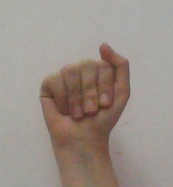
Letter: saad